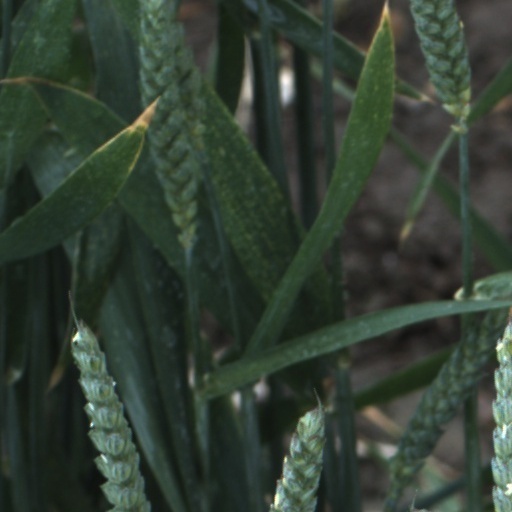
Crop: wheat